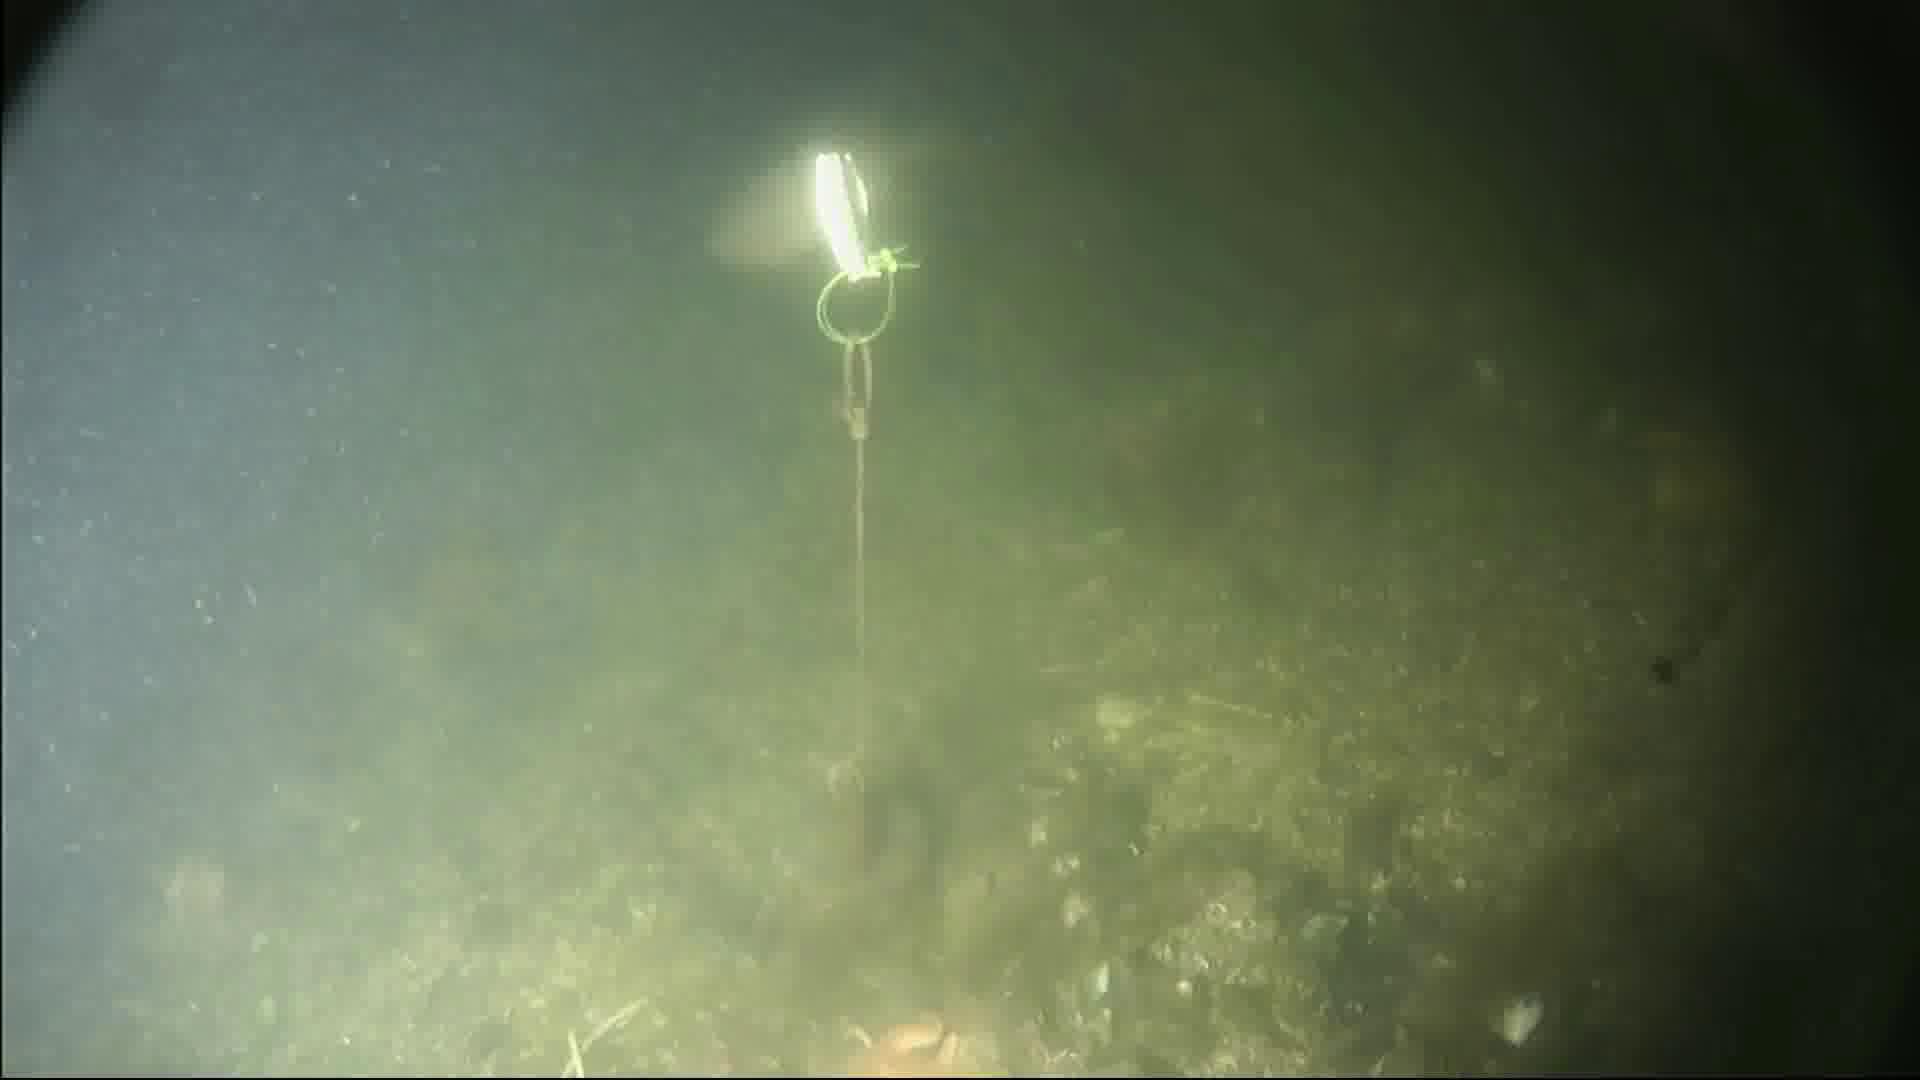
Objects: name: fish
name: crab
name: starfish